Alifuru people

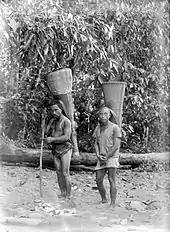
Forced Alfur workers by Japanese soldiers during World War 2 in Rabaul carrying the funnel-shaped baskets favored by Alfur people to collect enemy products.

Several origins for the term Alfur have been proposed, including from Spanish, Portuguese, and even Arabic. The most likely hypothesis however is that it originated from Tidorese "halefuru", a compound composed of the stems "hale" "land" and "furu" "wild, savage". From Tidore it was adopted and used by Malay traders and the Portuguese, Spanish and Dutch adventurers and colonists who came to the Spice Islands.